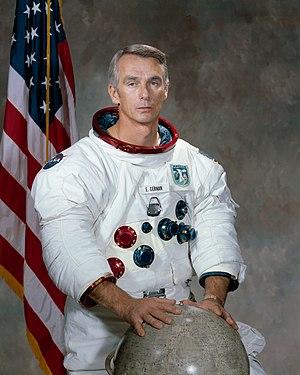
Ci-dessous se dresse par ordre alphabétique une liste de personnalités nées dans la ville de Chicago aux États-Unis, avec année de naissance et profession: